Marlborough (1876 ship)

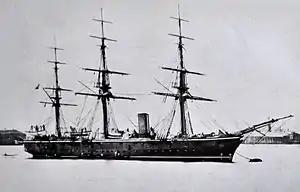
Emerald class corvette

A search was mounted by , an from the Pacific Squadron under Captain Harry Francis Hughes-Hallett, for the crews of "Marlborough" and "Dunedin" in mid-1891 as a result of a rumour that there were crew members sighted near Good Success Bay, Tierra del Fuego. The story that prompted the search had been originally printed in "The Daily Colonist", a Victoria, British Columbia newspaper, on 9 April 1891 and stated that a Brown Brothers sealing schooner "Maud S" under Captain R E McKiel had, in mid to late January 1891, encountered number of men purporting to be shipwrecked British sailors impressed into service by the Argentine government at the life saving station in Good Success Bay. The "Garnet" searched the bay and surrounding area. No sailors were found, nor was there any evidence of their existence.